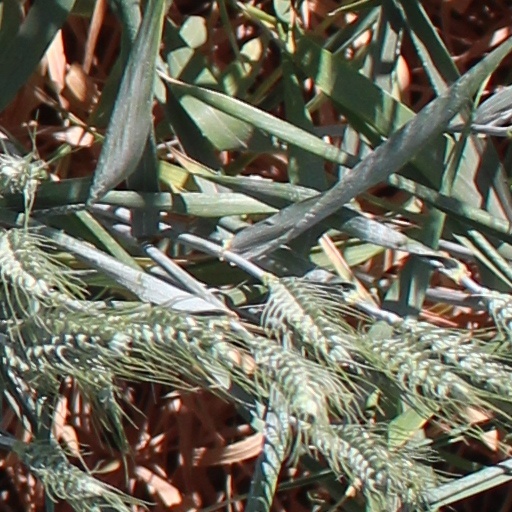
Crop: wheat